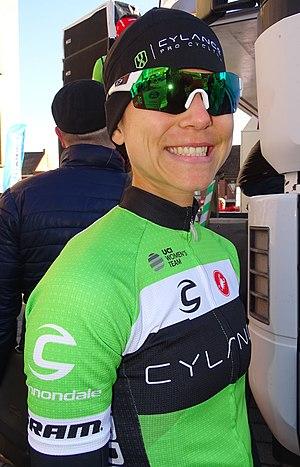
Reportage réalisé le mercredi 2 mars à l'occasion du départ du Samyn des Dames 2016 et du Samyn 2016 à Quaregnon, Belgique.
L'équipe cycliste féminine Cylance est une ancienne équipe cycliste professionnelle féminine basée aux États-Unis ayant existé de 2016 à 2018.